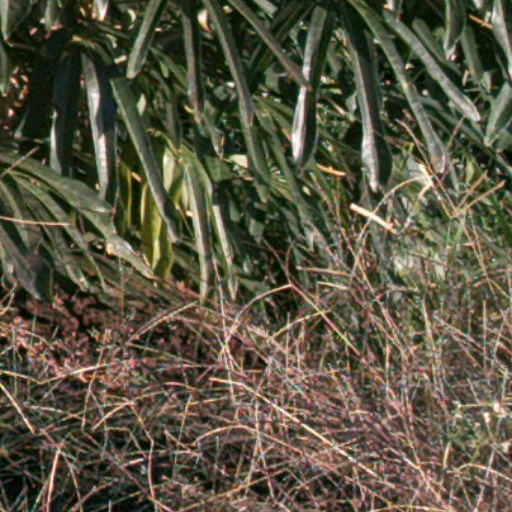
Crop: cassava